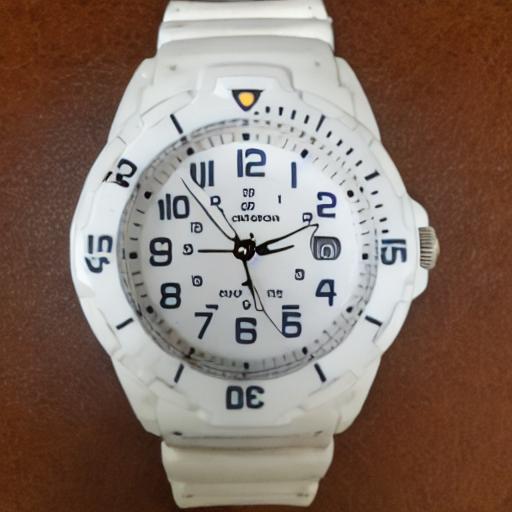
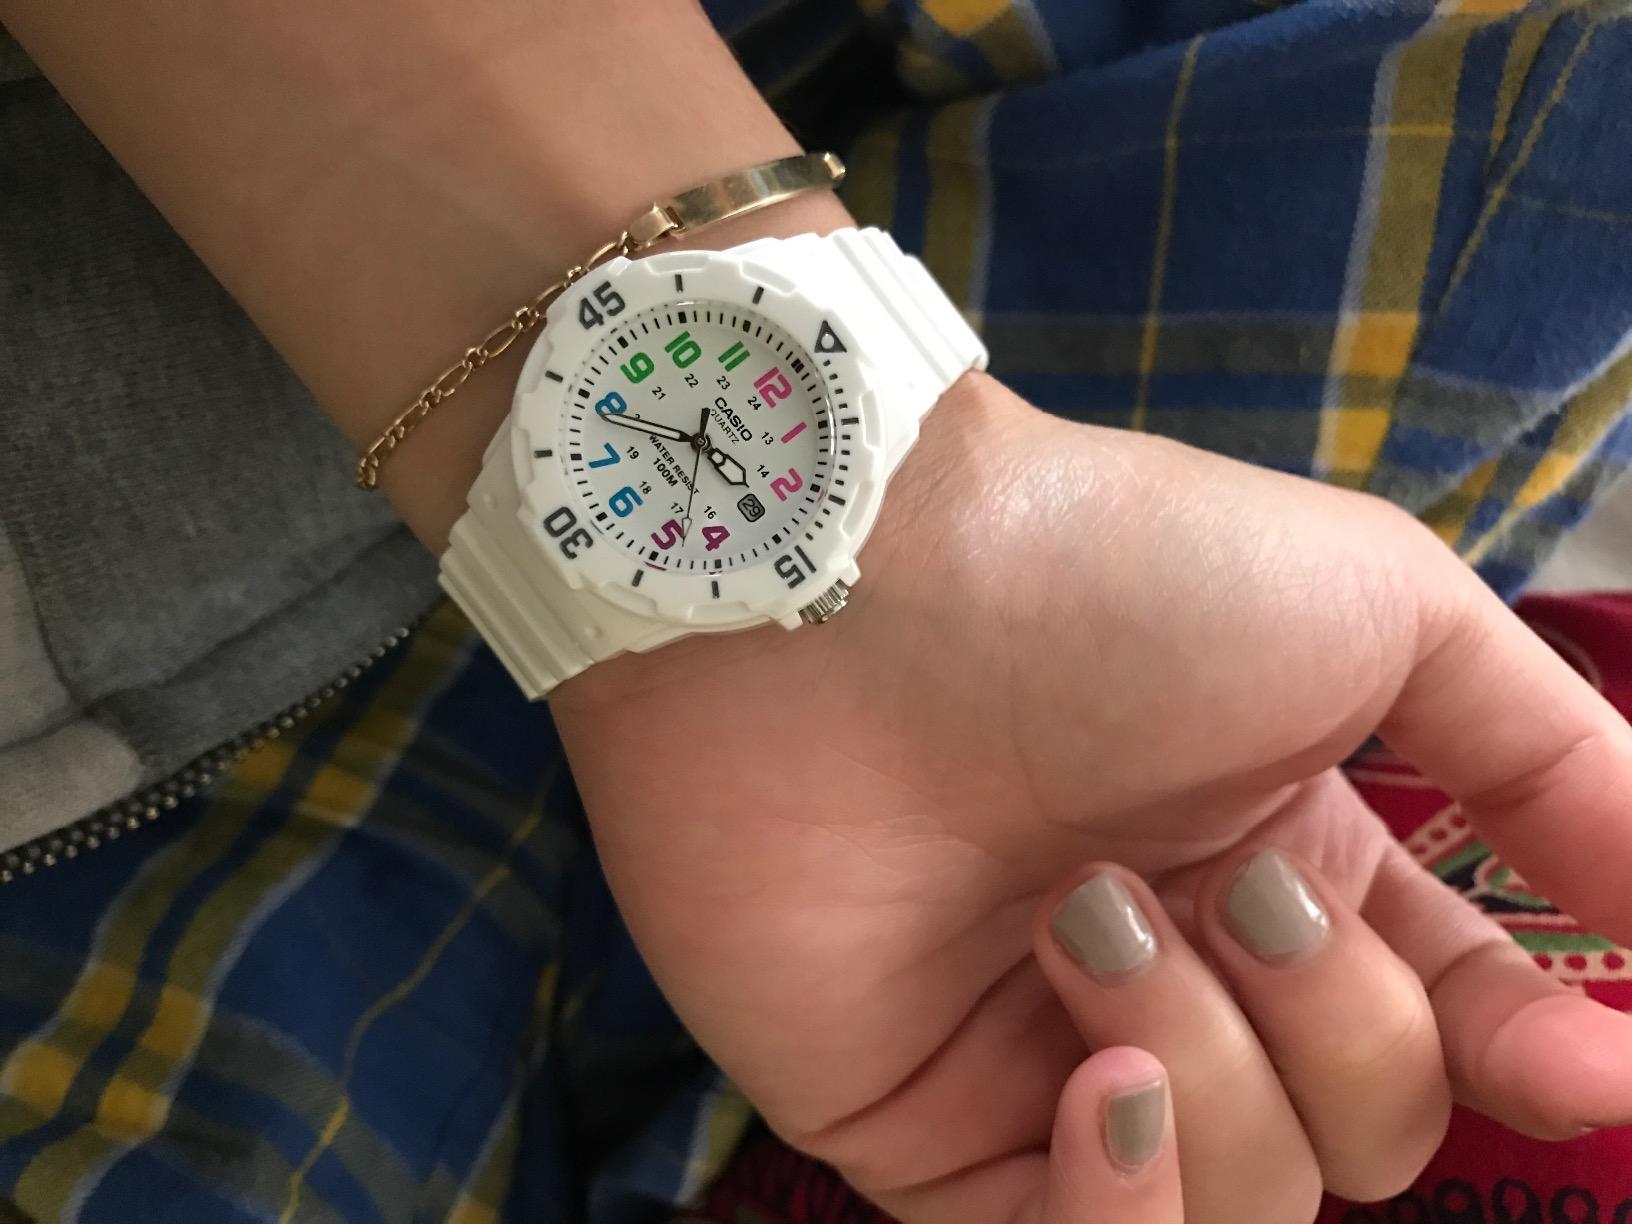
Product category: accessories_watch
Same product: no